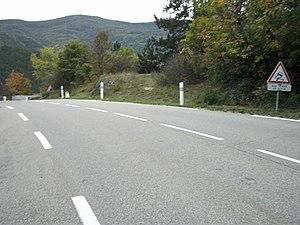
Route départementale 93 (anciennement route nationale 93) à 2,5 km au sud-est de Luc-en-Diois, en direction de Valence. Peu avant le saut de la Drôme. [7174]
La route nationale 93, ou RN 93, est une ancienne route nationale du sud-est de la France ayant connu plusieurs tracés, d'abord de Fiancey à Sisteron puis à Aspres-sur-Buëch après rectification de tracé. Un autre raccordement entre la RN 86 et la RN 7 subsistait aussi entre Viviers et Pierrelatte. Toutes ces sections ont été déclassées.